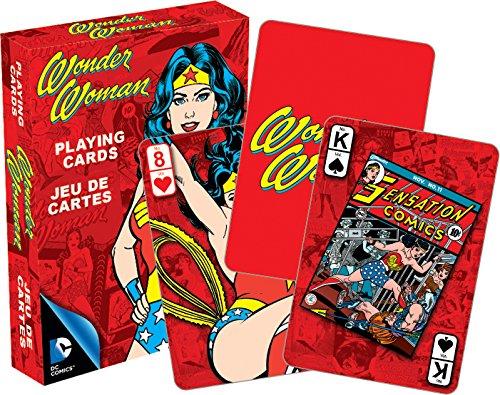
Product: Aquarius DC Wonder Woman Retro Playing Cards
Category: Toys & Games | Games & Accessories | Card Games | Standard Playing Card Decks
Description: Great Condition.
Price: $6.47
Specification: ProductDimensions:2.5x0.1x3.5inches|ItemWeight:3.2ounces|ShippingWeight:3.2ounces(Viewshippingratesandpolicies)|DomesticShipping:ItemcanbeshippedwithinU.S.|InternationalShipping:ThisitemcanbeshippedtoselectcountriesoutsideoftheU.S.LearnMore|ASIN:B00L62YDSQ|Itemmodelnumber:52296|Manufacturerrecommendedage:3yearsandup